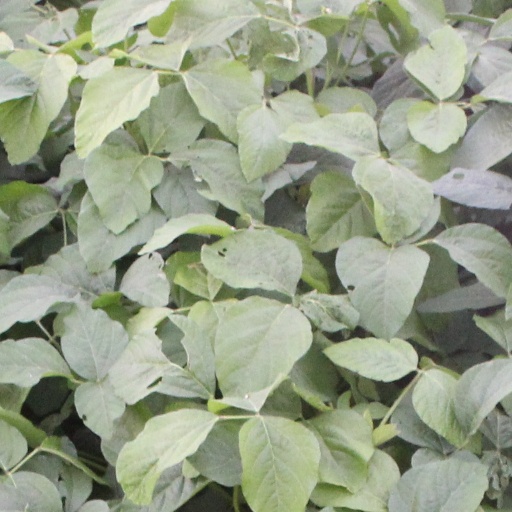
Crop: soybean